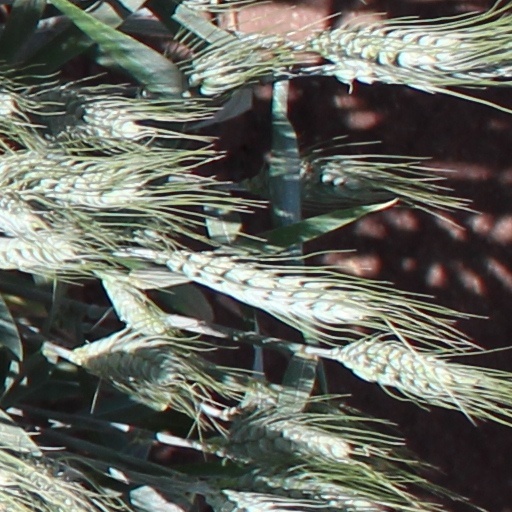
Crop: wheat